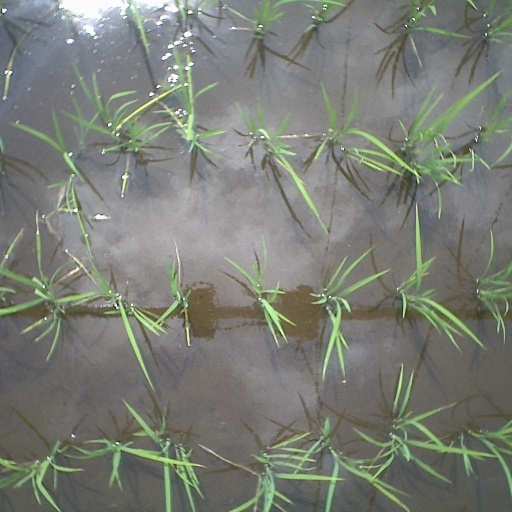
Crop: rice